Klaus Emmerich (journalist)

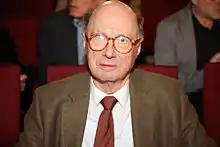
Klaus Emmerich (journalist)

Klaus Emmerich (Frankfurt, 3 June 1928 – 25 February 2021) was an Austrian journalist and the former editor-in-chief of ORF News. He achieved notoriety in the United States for his racist remarks following Barack Obama's win of the 2008 U.S. presidential election. David F. Girard-diCarlo, U.S. ambassador to Austria, officially protested against Emmerich’s remarks on November 14, 2008.